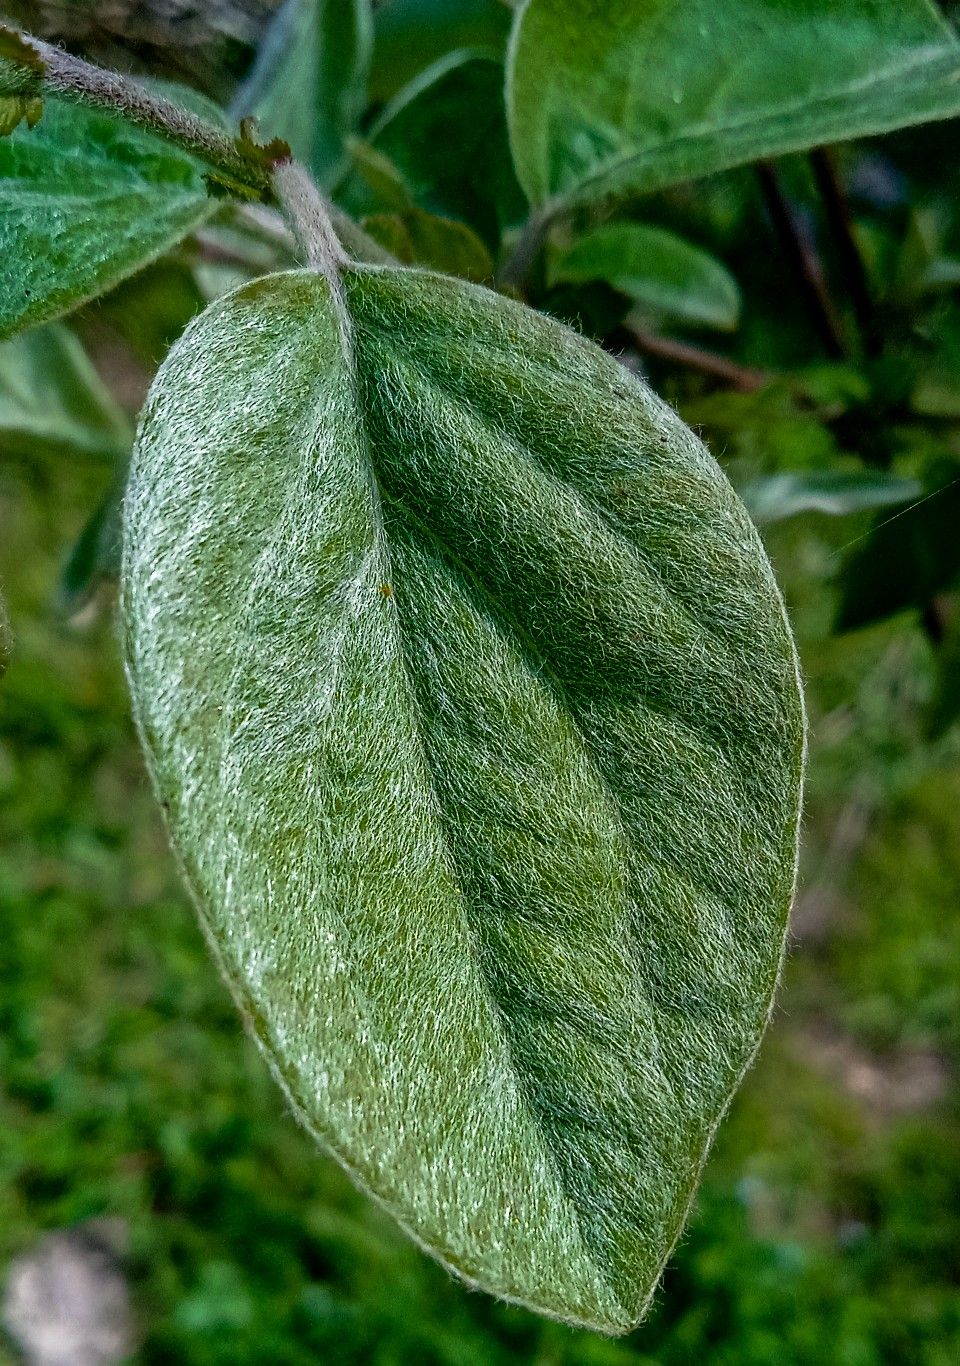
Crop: cherry
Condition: powdery_mildew